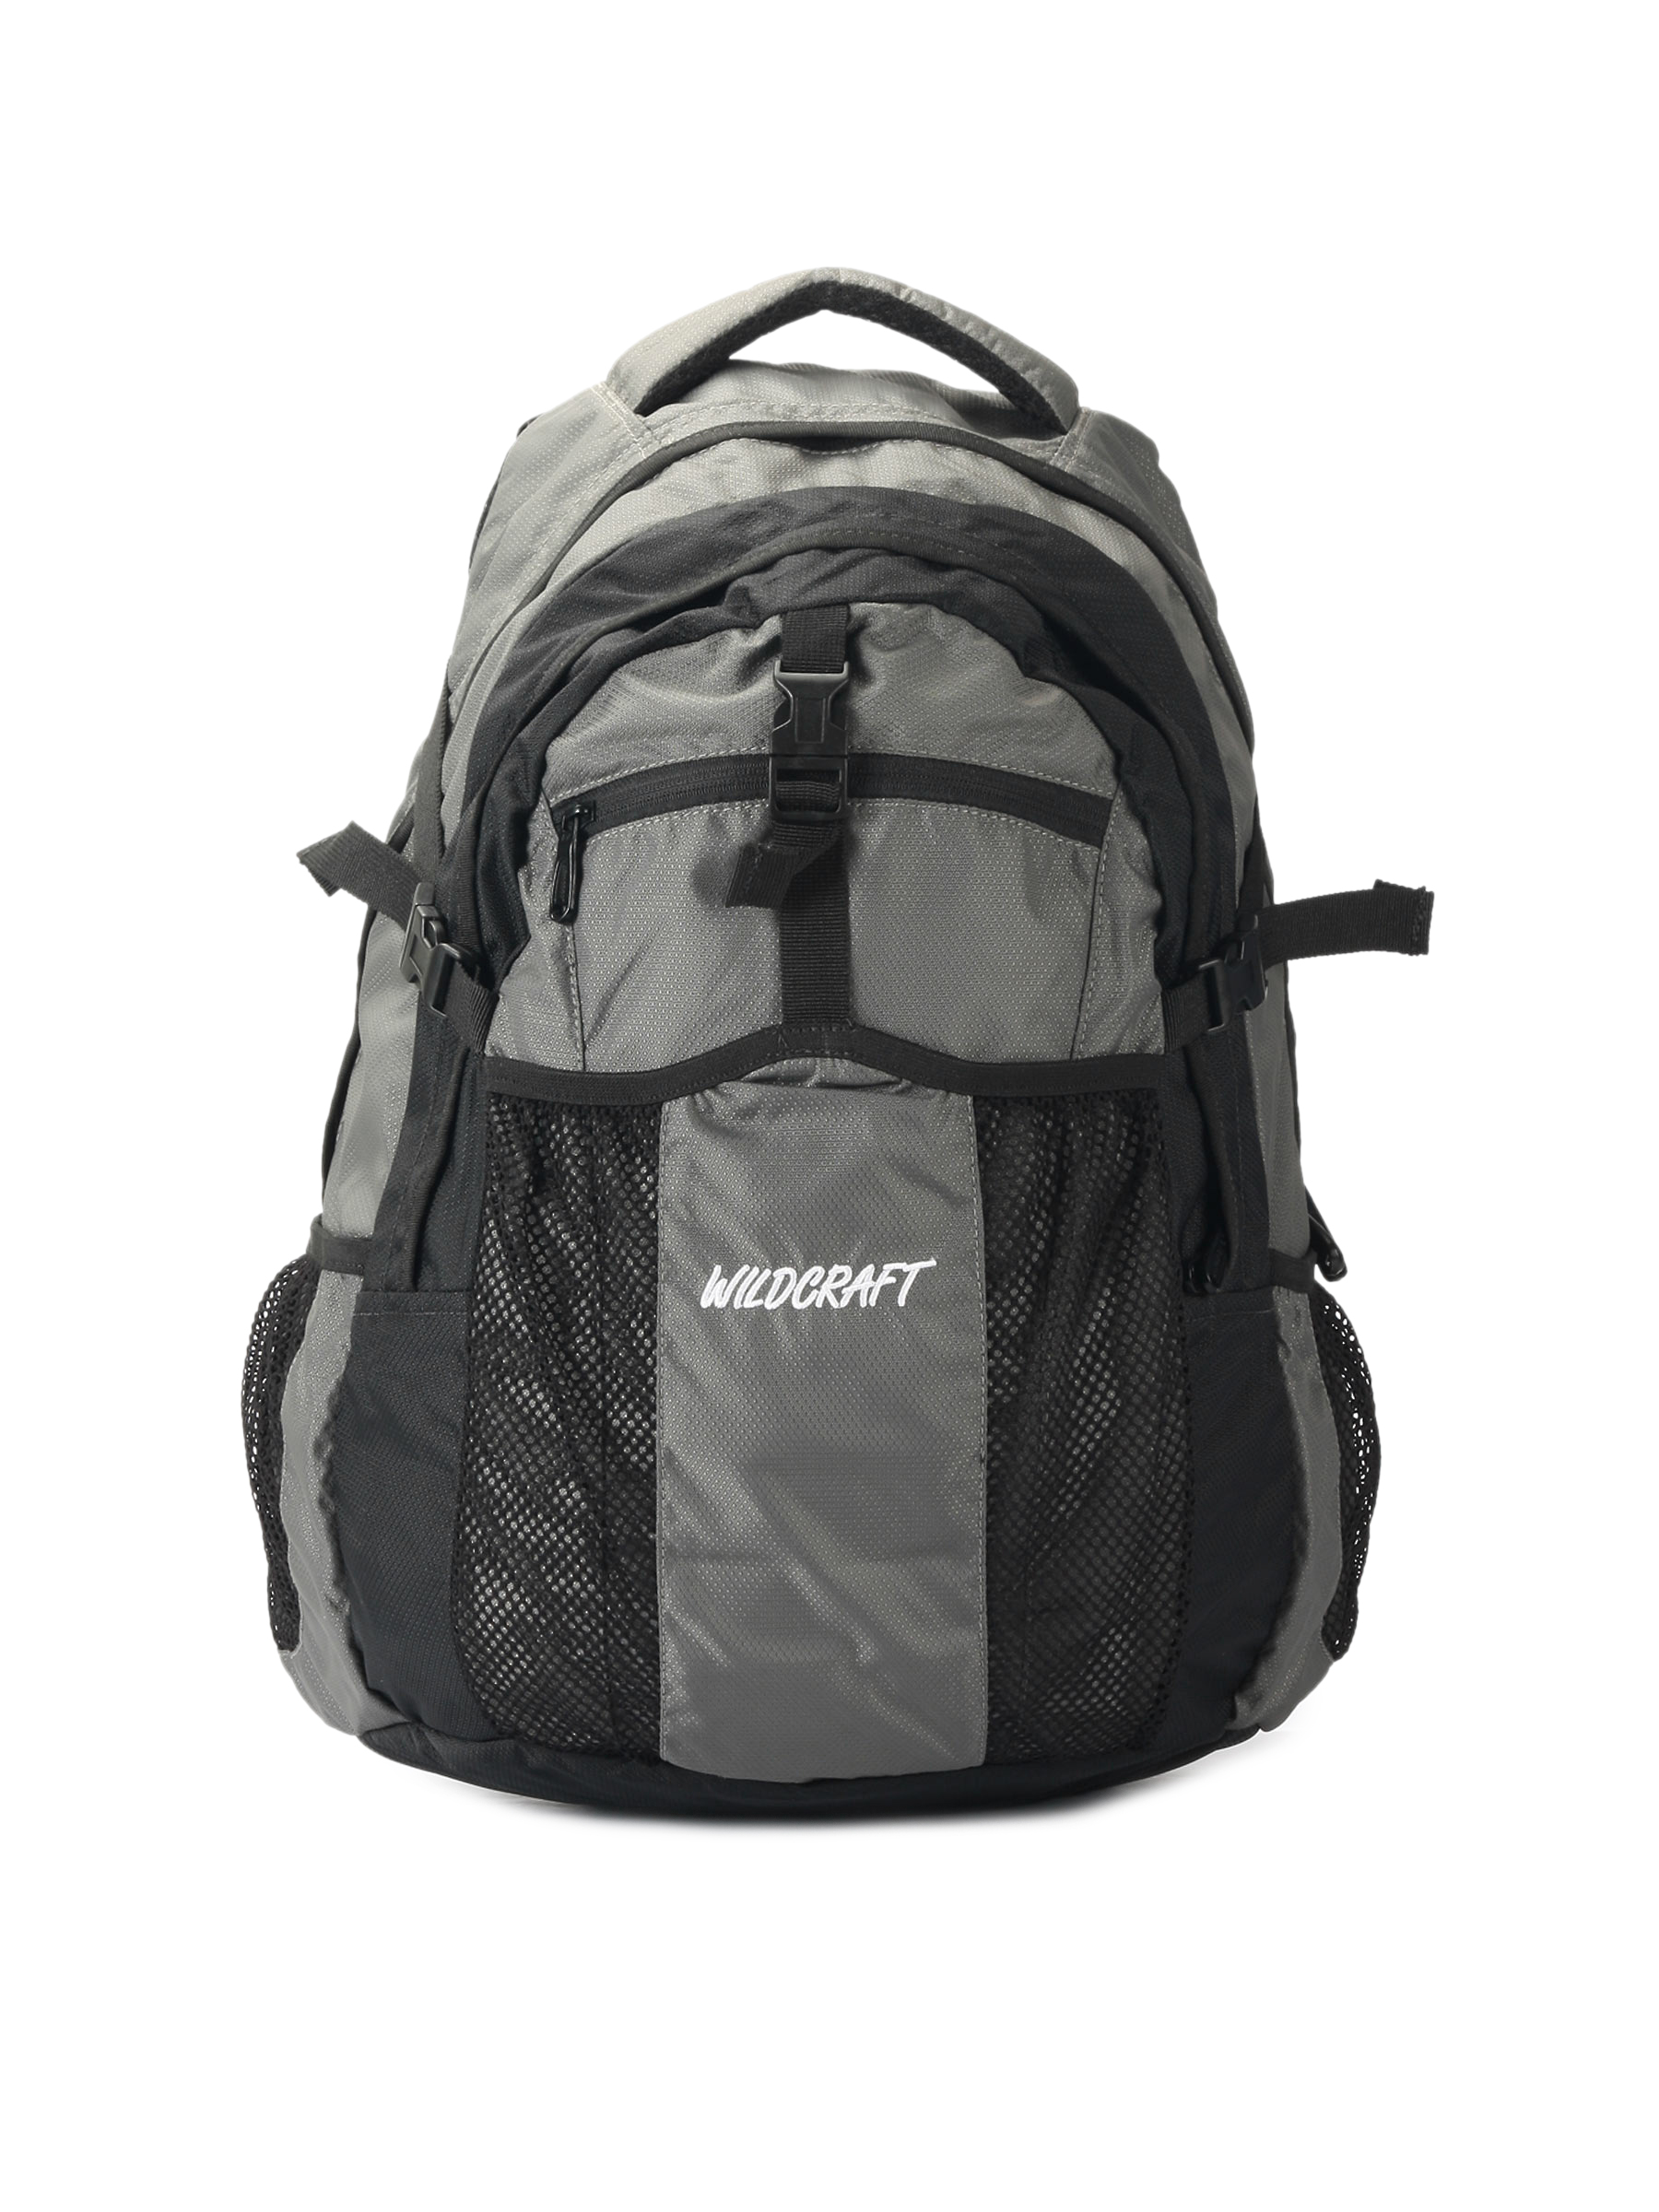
Wildcraft Unisex Grey & Black Backpack
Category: Accessories / Bags / Backpacks
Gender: Unisex
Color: Grey
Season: Winter 2015
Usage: Casual